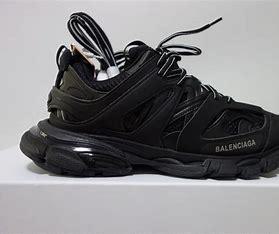
Brand: Balenciaga
Model: Track 2